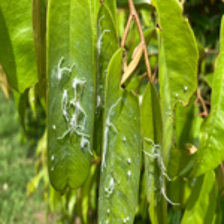
Label: mealybug_infestation